Carin Jämtin

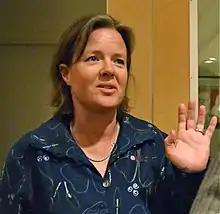
Carin Jämtin in January 2012

On 23 November 2006, Sweden's biggest newspaper Aftonbladet (independently social-democratic), endorsed Jämtin as party leader, but she declined running.